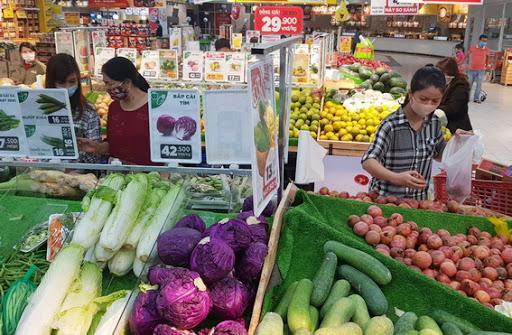
có hai người phụ nữ đang nói chuyện với nhau ở bên trái của khung hình